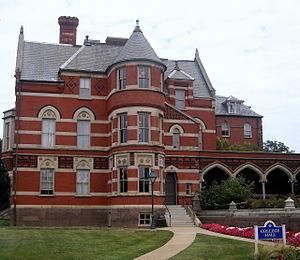
L'université Gallaudet est une université semi-publique, fondée en 1864, destinée aux sourds et malentendants, située à Washington. Elle fut la première institution d'enseignement supérieur destinée aux sourds, et est toujours la seule université au monde dans laquelle tous les programmes et services sont spécifiquement conçus pour les sourds et malentendants. L'université doit son nom à Thomas Hopkins Gallaudet, une personnalité marquante de l'éducation destinée aux sourds. L'enseignement de l'université est bilingue, langue des signes américaine et anglais. Bien qu'il n'y ait pas d'exigence spécifique en ce qui concerne la langue des signes à l'entrée de l'université, beaucoup de programmes d'enseignement de troisième cycle demandent des compétences en langue des signes.